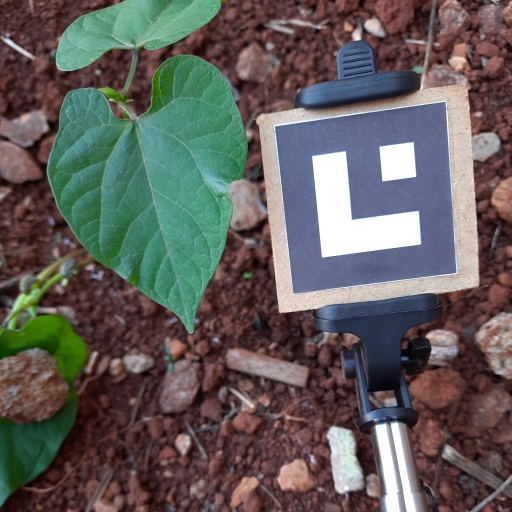
Observations: wavy surface, no eating holes, under shade